Burns supper

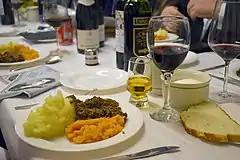
The traditional meal of haggis, neeps and tatties at Dundee Burns Club's 160th annual Burns supper, on 25 January 2020

A Burns supper is a celebration of the life and poetry of the poet Robert Burns (25 January 175921 July 1796), the author of many Scots poems. The suppers are usually held on or near the poet's birthday, 25 January, known as Burns Night also called Robert Burns Day or Rabbie Burns Day (or Robbie Burns Day in Canada). Sometimes, celebrations are also held at other times of the year. Burns suppers are held all around the world.